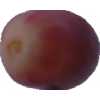
Label: pink_grape